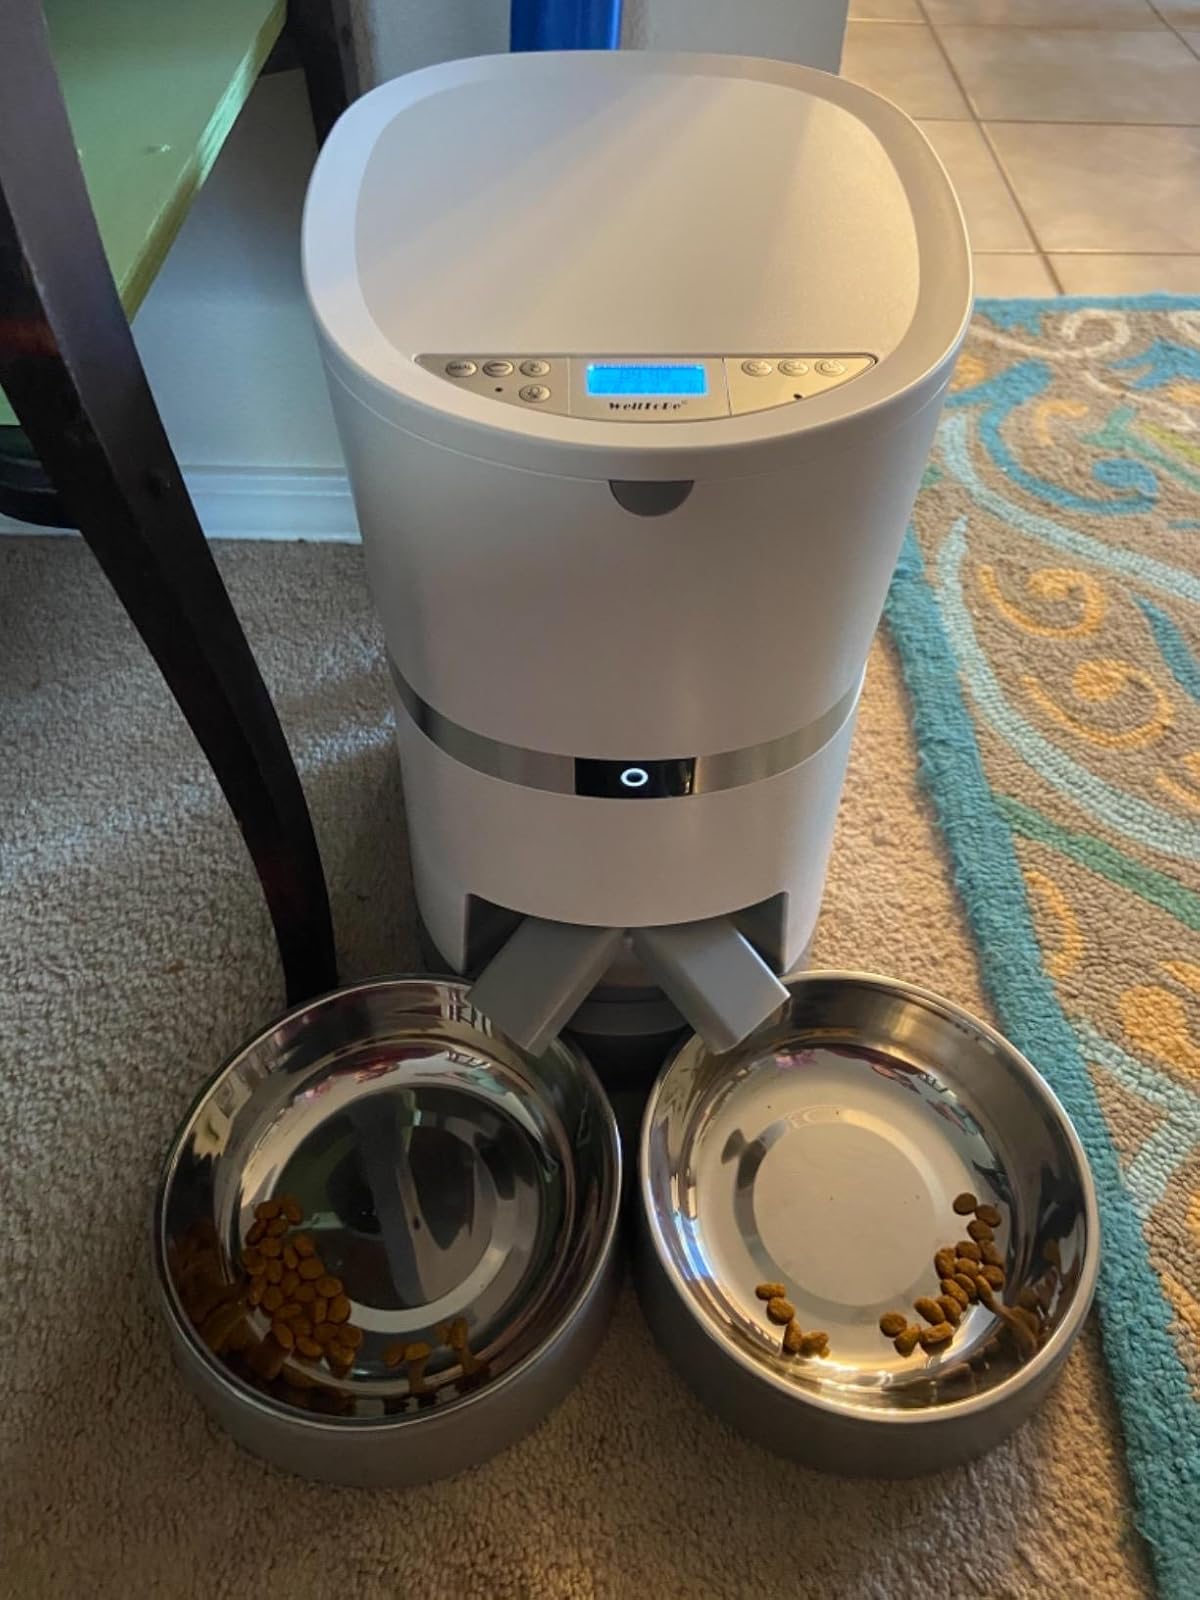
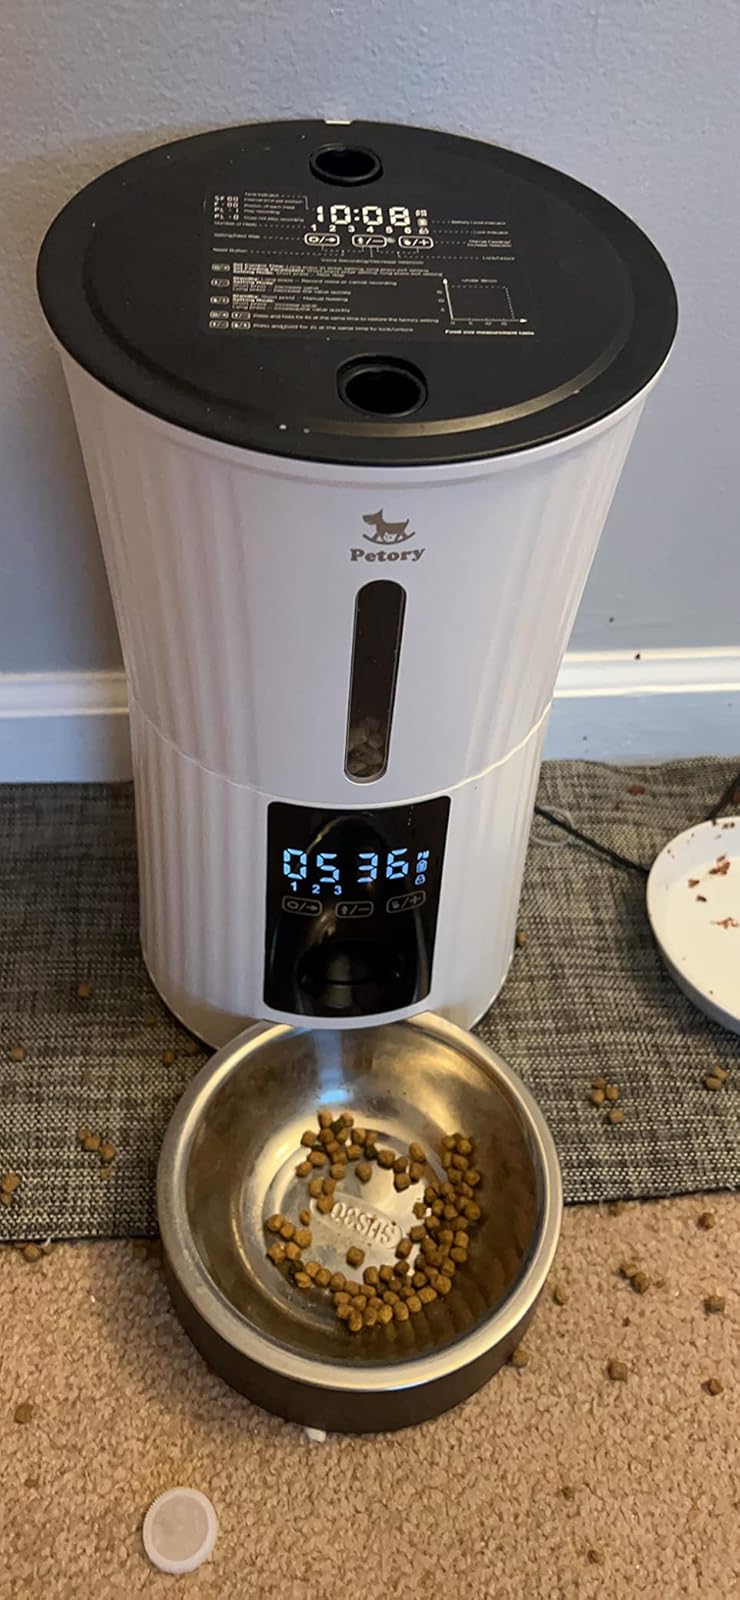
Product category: items_feeder
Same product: no